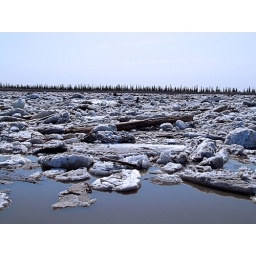
A telephone pole caught in the ice flowing down the Mackenzie River